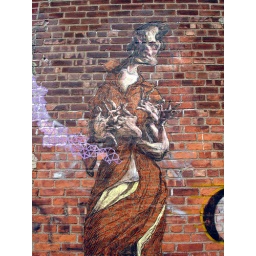
Charcoal and acrylic paint on craft paper and glassine pasted on wall by street artist ELBOW-TOE.